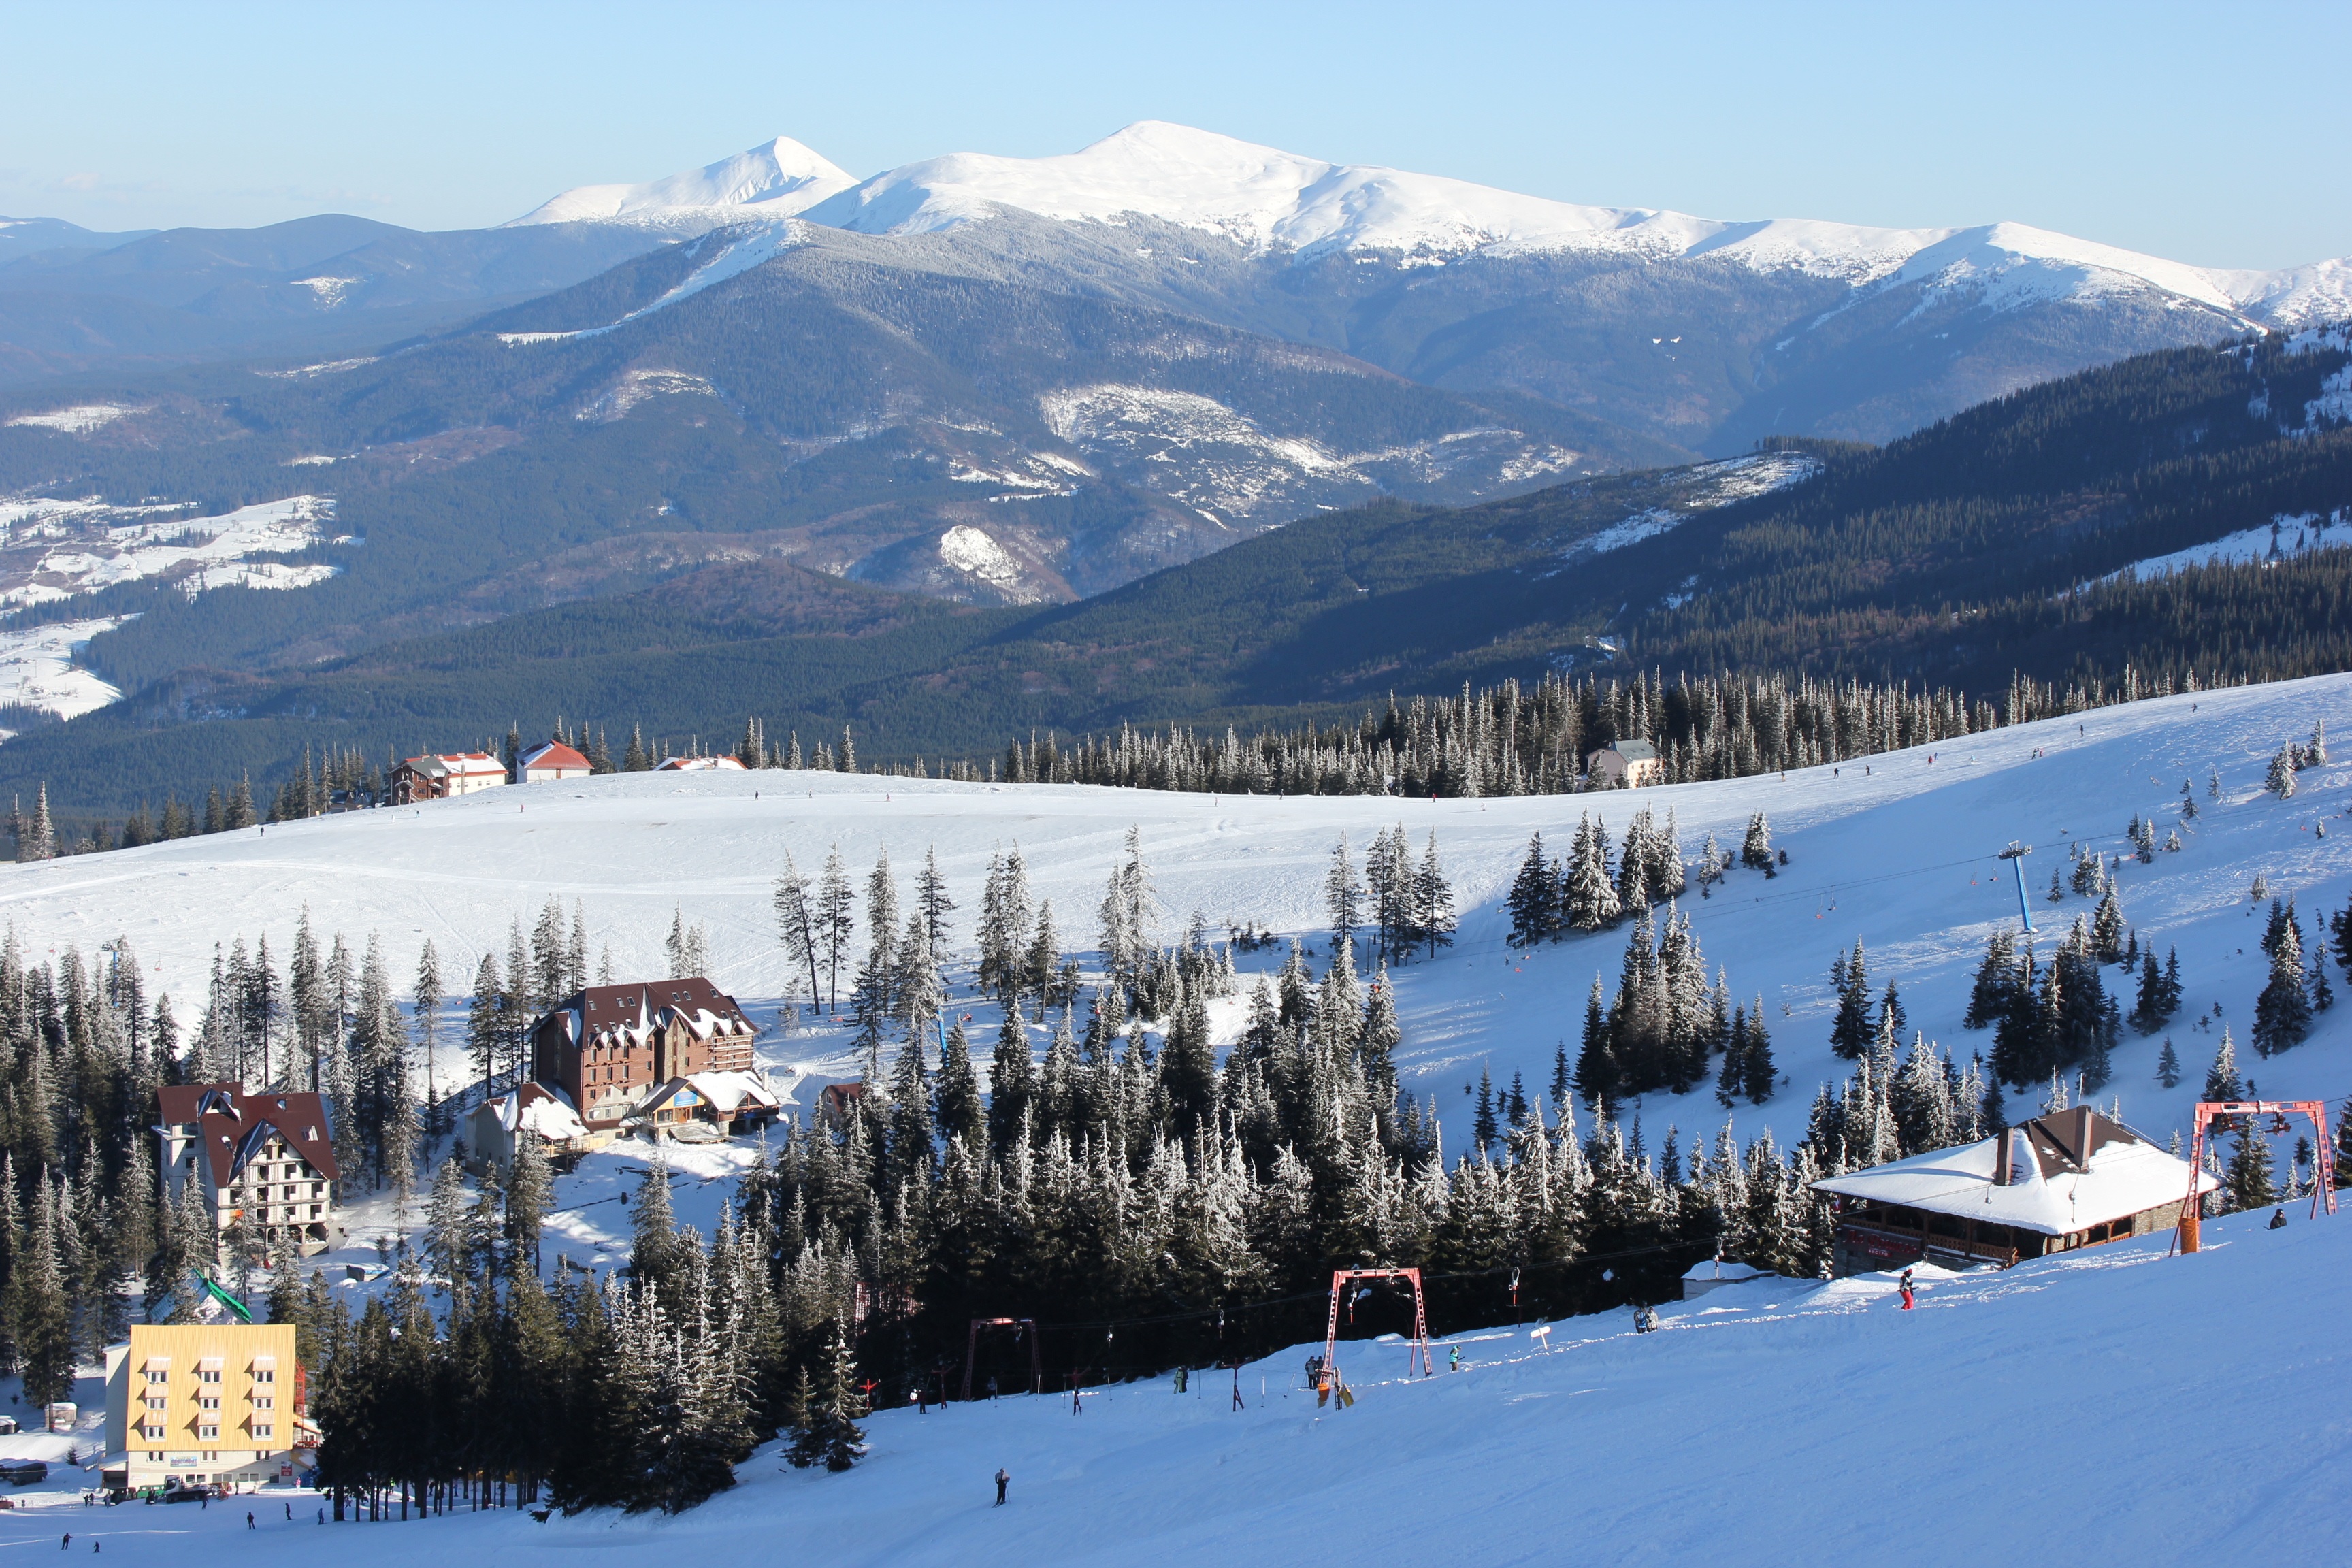
landscape, forest, mountain, snow, winter, sky, mountain range, weather, skiing, tourism, season, sports equipment, winter sport, sports, resort, mountains, alps, ski, ski resort, piste, slopes, lifts, nordic skiing, ski equipment, mountainous landforms, geological phenomenon